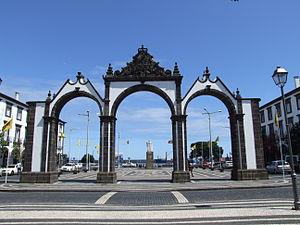
Ponta Delgada, Açores, Portugal
Ponta Delgada est une ville portugaise, située sur la côte sud de l'île de São Miguel, dans l'archipel des Açores. C'est une des capitales administratives et le centre économique le plus important de la région autonome des Açores. C'est aussi une ville historique avec des églises et des couvents. Sa population est de 68 809 habitants selon le recensement de 2011. La commune, d'une superficie de 231,90 km², est divisée en 24 freguesias.